DRL (video game)

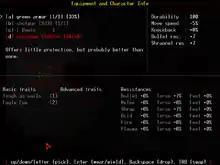
Screenshot of equipment and character info screen

DRL (formerly DoomRL), short for Doom, the Roguelike, is a roguelike video game developed by ChaosForge based on the first-person shooters "Doom" and "Doom II". It has been in development since 2002, and was released for Microsoft Windows, Linux and OS X. Following a cease and desist notice from "Doom" trademark owner ZeniMax Media, the game's name was changed to "DRL" in 2016.